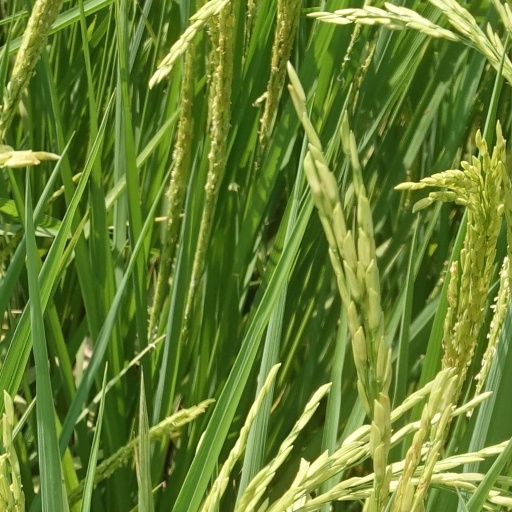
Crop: rice